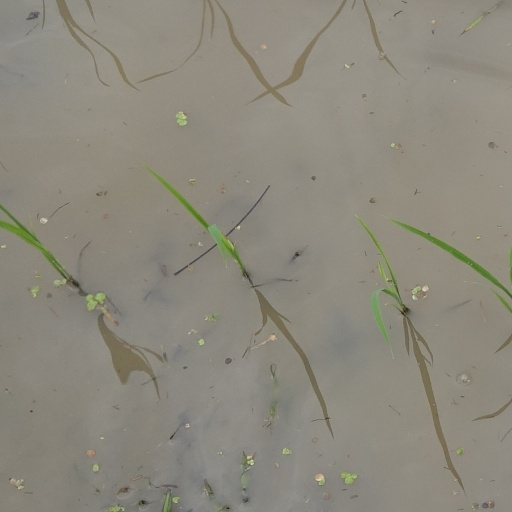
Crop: rice